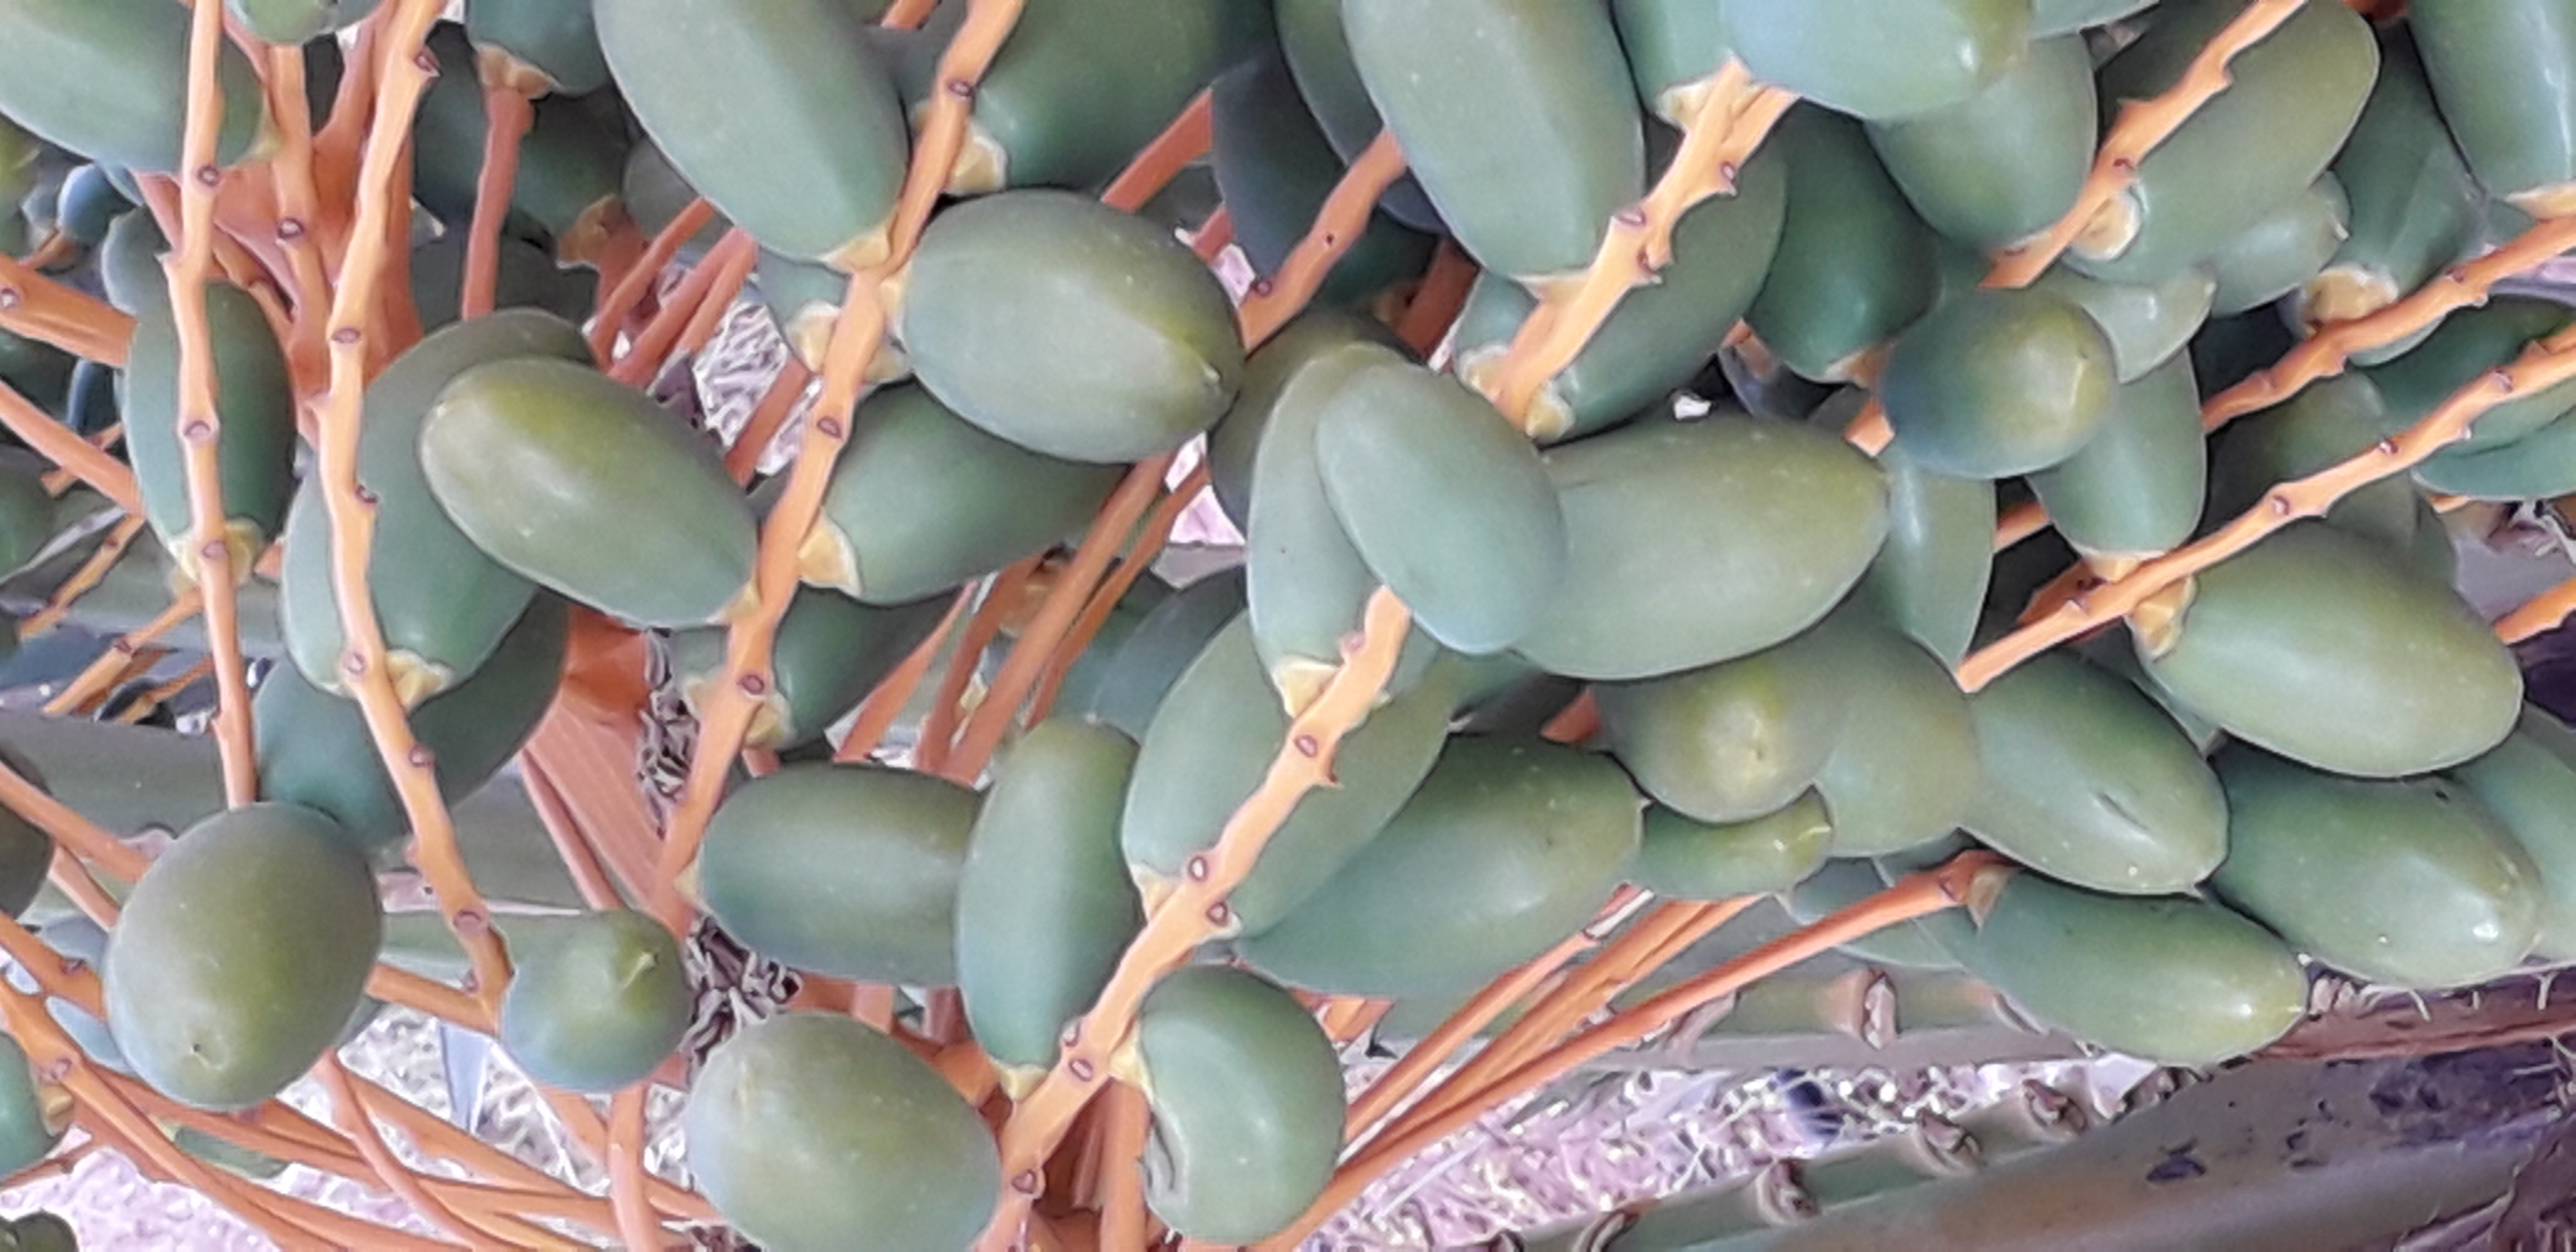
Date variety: kholt